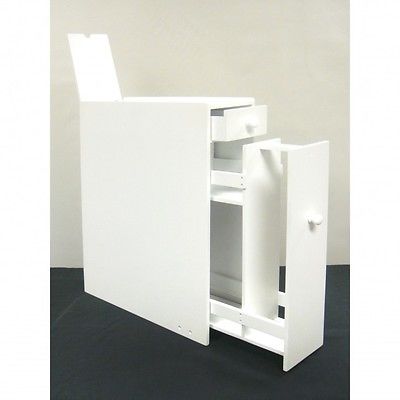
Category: cabinet